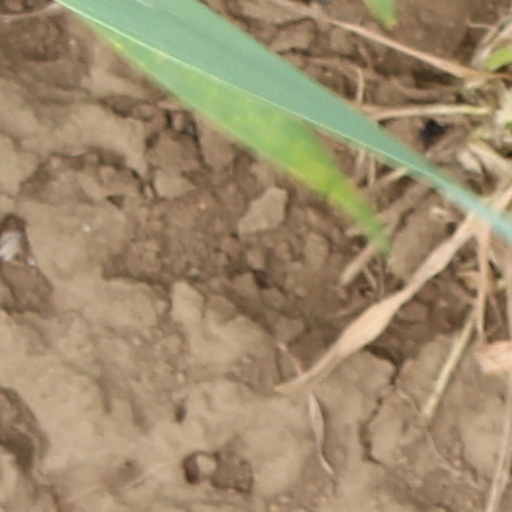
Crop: wheat